Klubschule Migros

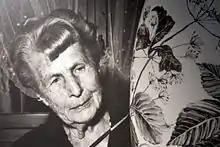
Adele Duttweiler attending a course

Gottlieb Duttweiler and his wife Adele Duttweiler founded the present Migros group, and in 1948 the Migros cooperative started to provide language courses for its members. Today, more than 600 different courses are offered by the Klubschule program, being the largest further education institution in Switzerland. "Providing access to education" for the general public, companies and public services has been an important social and cultural goal.